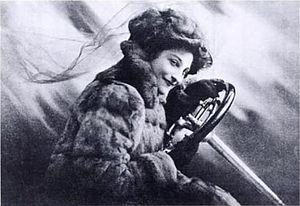
Dorothy Elizabeth Lewitt née Dorothy Elizabeth Levi, née le 5 janvier 1882 dans le district de Hackney et morte le 17 mai 1922 à Marylebone, Grand Londres, dite The fastest girl on Earth, ou encore The Champion Lady Motorist of the World, était une pilote automobile anglaise, pionnière en la matière, aviatrice et également championne de motonautisme. Elle remporta deux records du monde de vitesse terrestre féminins. Après sa carrière sportive elle est devenue journaliste.